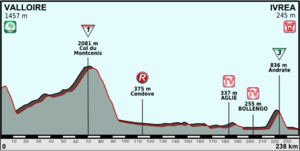
La 16ᵉ étape du Tour d'Italie 2013, d'une distance de 238 km, s'est courue le mardi 21 mai 2013 entre le village français de Valloire et la ville italienne d'Ivrée. Elle a lieu le jour après la seconde journée de repos ayant eu lieu la veille à Valloire. Elle a été gagnée par l'Espagnol Beñat Intxausti devant l'Estonien Tanel Kangert et le Polonais Przemysław Niemiec, troisième comme la veille. Le groupe composé de tous les coureurs présent dans les dix premiers du classement général dressé à l'issue de l'étape précédente, à l'exception des Italiens Domenico Pozzovivo et Mauro Santambrogio, est arrivé à 14 secondes du vainqueur. Ces deux derniers sont arrivés respectivement à une minute et 51 secondes et deux minutes et 24 secondes. Seul le classement par équipes aux points change de leader : la formation espagnole Movistar passe devant l'équipe britannique Sky.